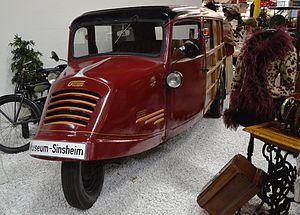
Goliath GD 750. Fabriqué en 1952, 396 cm³, 2 cylindre, 14 CV. Camionette à trois roues. Construction en bois. Une fourgonnette emblématique pendant les années 50 en Allemagne. Photo prise au Musée de l'Auto &amp
Goliath est une marque de voitures allemandes construites entre 1928 et 1961 au sein du groupe Borgward. Goliath était basé à Brême and spécialisé dans les voitures à trois roues, les camions et les voitures de taille moyenne.